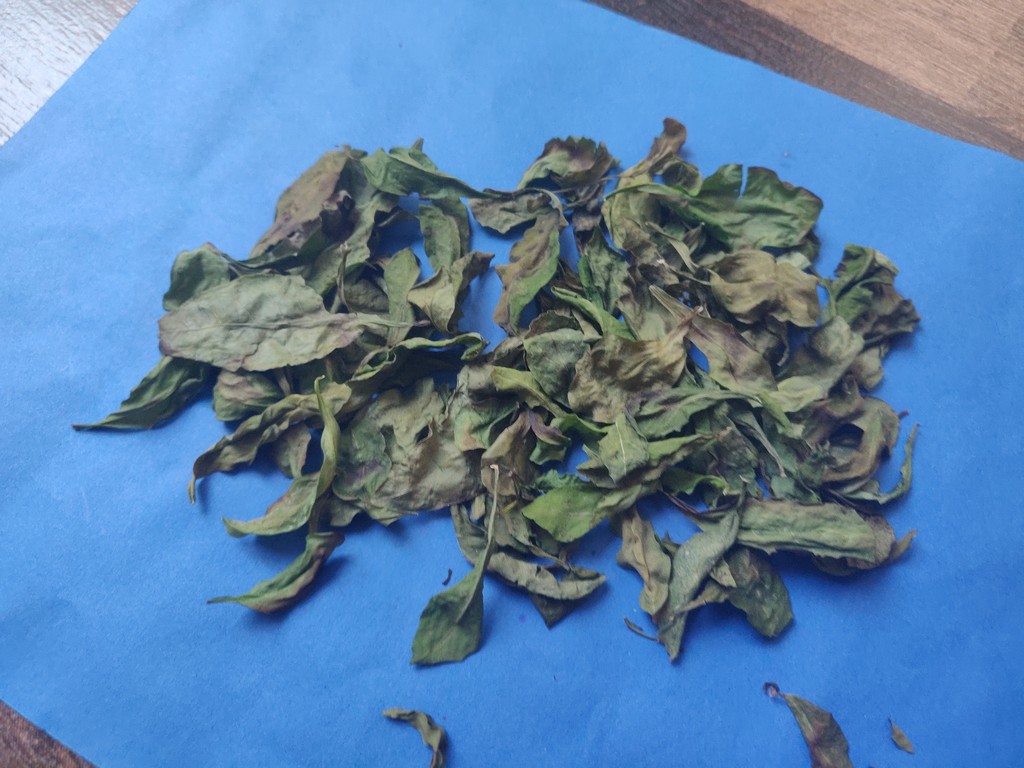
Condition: Dried
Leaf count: multiple
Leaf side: unknown